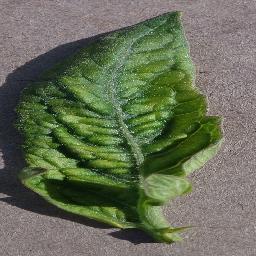
Label: Tomato___Tomato_Yellow_Leaf_Curl_Virus